Michael Willmann

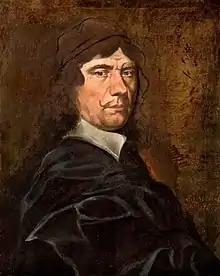
"Self portrait", 1682

Michael Leopold Lukas Willmann (27 September 1630 – 26 August 1706) was a German painter. The Baroque artist became known as the "Silesian Rembrandt", "Silesian Apelles" or "Silesian Raphael" and has been called the greatest Silesian painter of the baroque period.